Kerstin Andreae

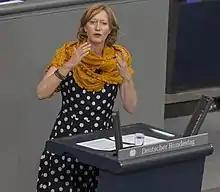
Kerstin Andreae, 2019

From 1999 to 2002, Andreae was a member of the city council in Freiburg im Breisgau.